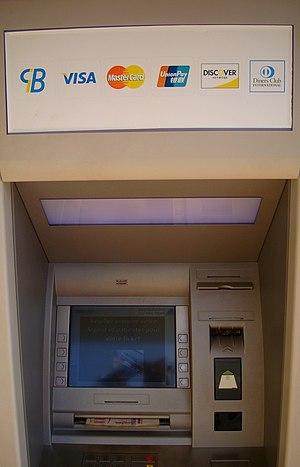
GAB de la banque AGB à Chlef
Chlef, anciennement Castellum Tingitanum à l'époque romaine, puis El Esnam et rebaptisée Orléansville à l'époque française, est une commune algérienne située dans le nord de l'Algérie, dans la wilaya de Chlef dont elle est le chef-lieu, Chlef est à mi-chemin entre Alger, la capitale, et Oran, deuxième ville d'Algérie.